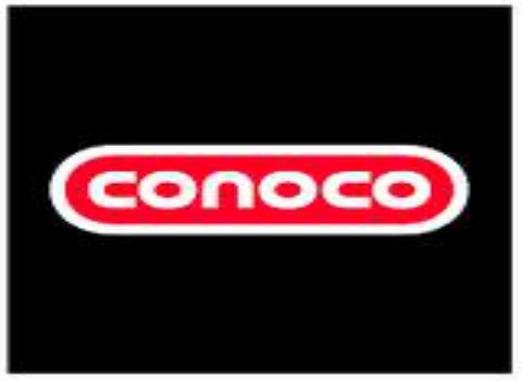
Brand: Conoco
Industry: Transportation